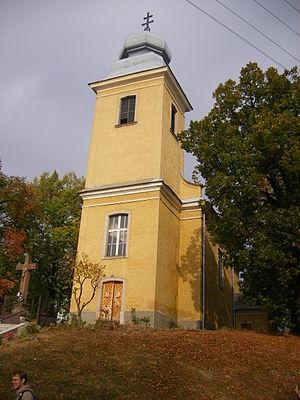
Bükkzsérc est un village et une commune du comitat de Borsod-Abaúj-Zemplén en Hongrie.